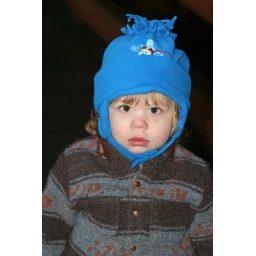
awe... so cute in the silly hat